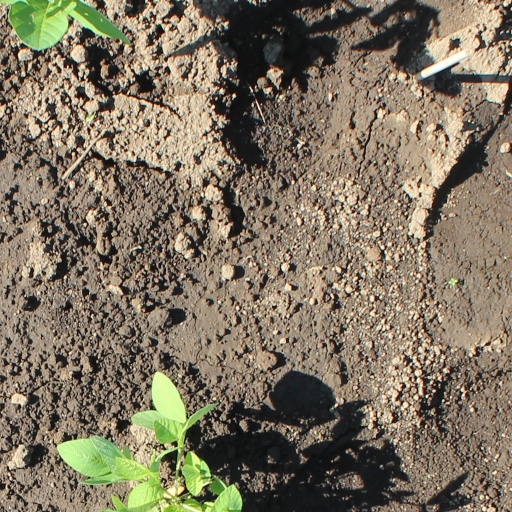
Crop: soybean